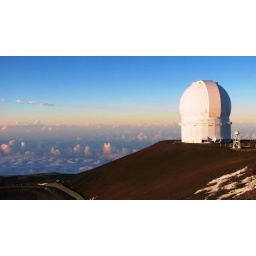
Looking North toward Maui @ 14,000 feet. The tallest mountain from sea floor level in the world.